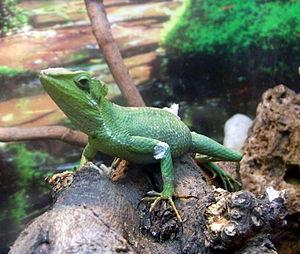
Laemanctus longipes est une espèce de sauriens de la famille des Corytophanidae.
Laemanctus est un genre de sauriens de la famille des Corytophanidae.